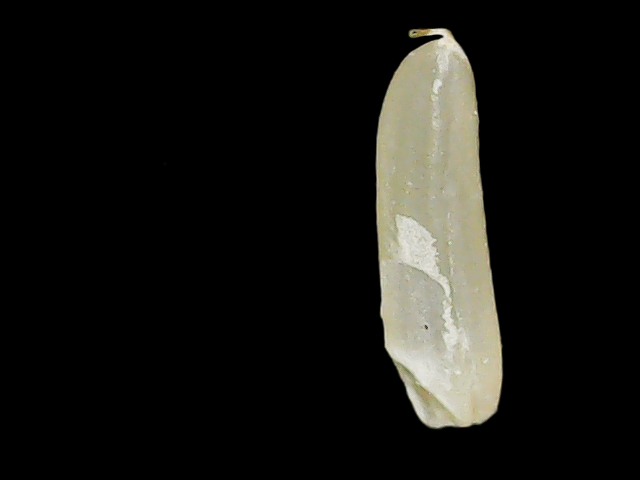
Rice variety: Binadhan25